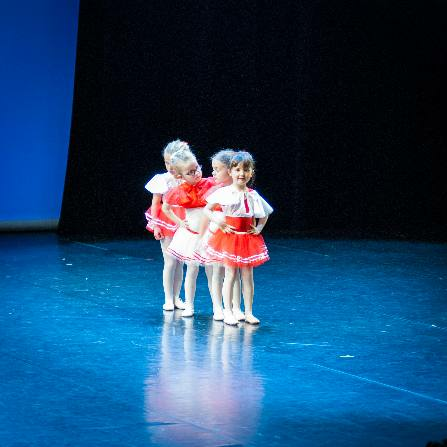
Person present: Yes